Six7een

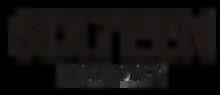
Word mark for "Six7een".

"Six7een" is a dance song written by Vermillion Frame and Meang Co. The song's title is derived from "six", which represents "the members' multiple skills and talents", and "teen", which represents the group's "youthful energy".